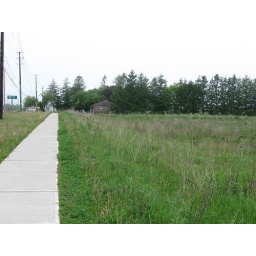
near my house. sidewalk i use to get to the bus stop